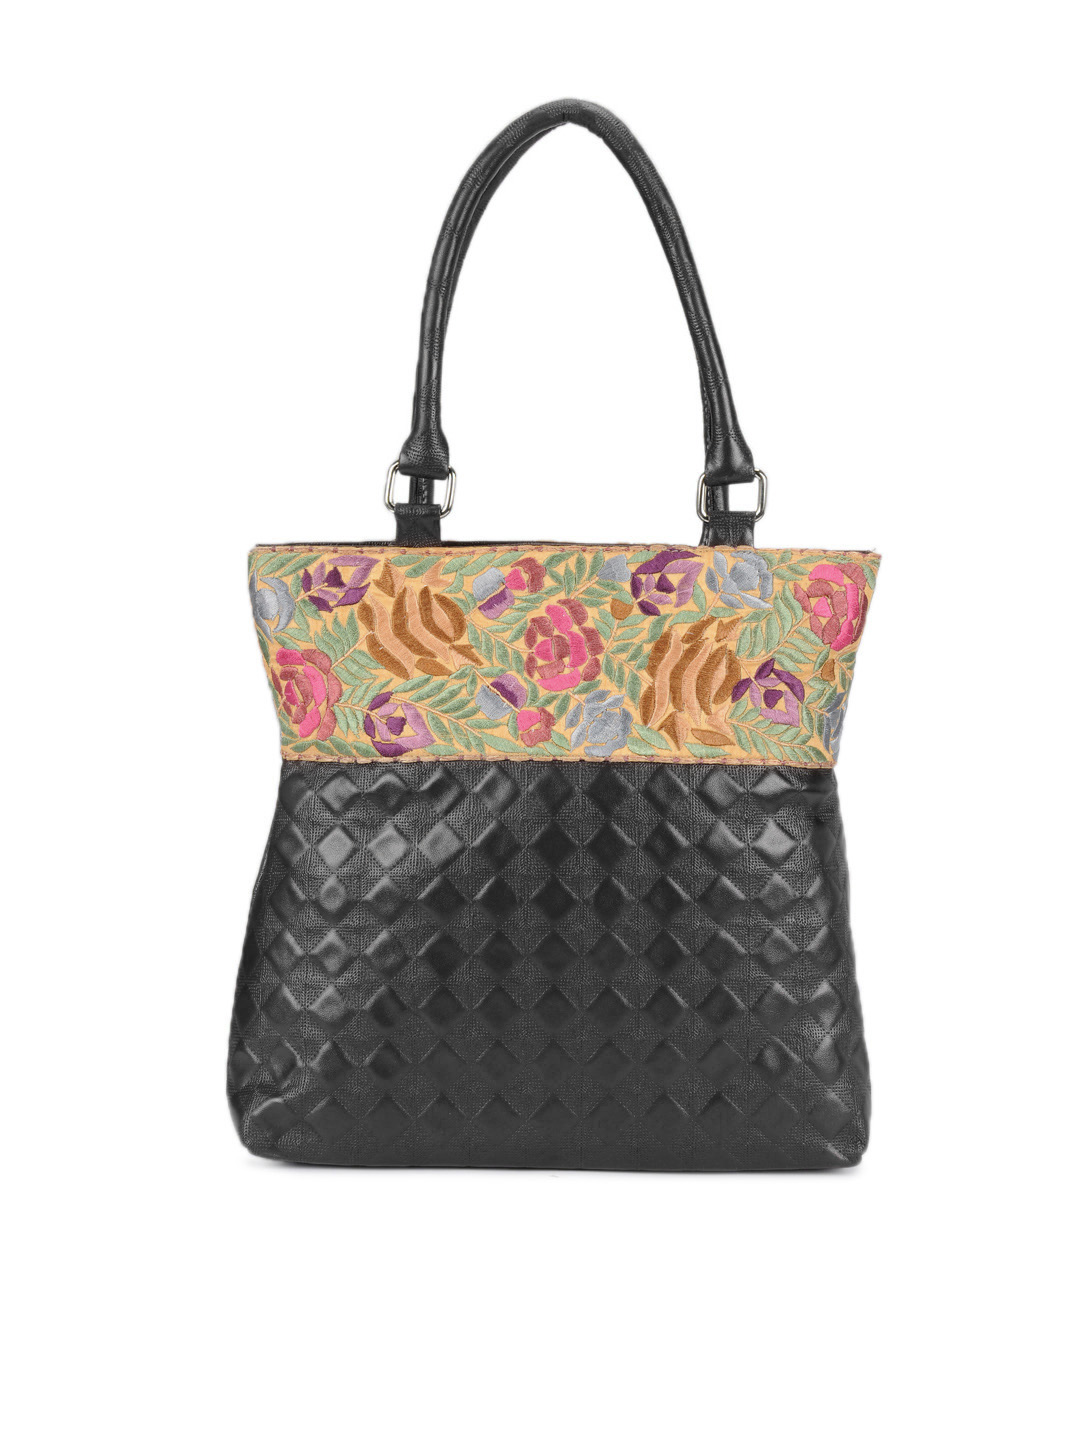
Rocia Women Black Handbag
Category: Accessories / Bags / Handbags
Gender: Women
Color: Black
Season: Summer 2012
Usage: Casual